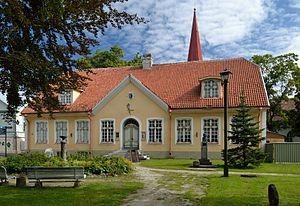
Haapsalu est une ville de la côte Ouest de l'Estonie, dans le comté de Lääne. En 2004, la population est de 11 876 habitants. Elle est surnommée la Venise de la Baltique et demeure une station balnéaire prisée par les touristes.